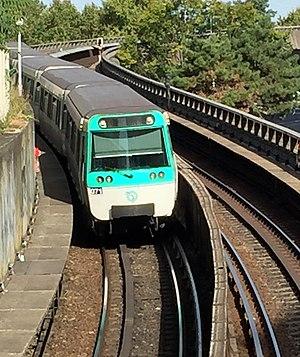
Vue du viaduc de Clichy (franchissant la Seine), pont du métro à la sortie de la station Mairie de Clichy. Une rame approche la station pour entrer à la station Mairie de Clichy.
Cette liste recense les éléments du parc de MF 77, matériel roulant du métro de Paris de la Régie autonome des transports parisiens.